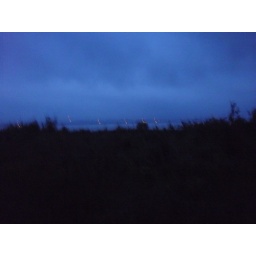
Dark plants in front of the water